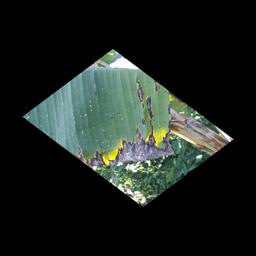
Label: BLACK SIGATOKA